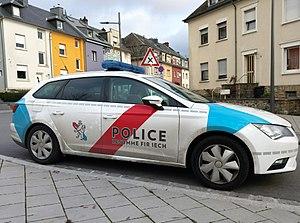
Luxembourg. Voiture de police au nouveau visuel.